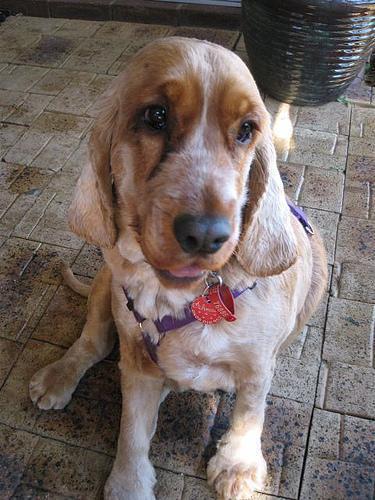
cocker_spaniel